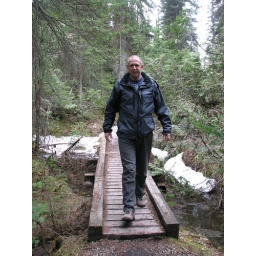
Mark navigates a slippery wooden bridge along the trail around Emerald Lake.